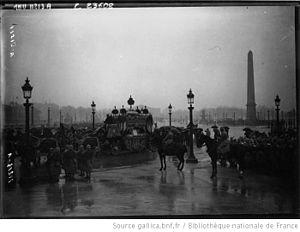
Enterrement de Maurice Barrès en 1923.
Maurice Barrès [baʁɛs], né le 19 août 1862 à Charmes et mort le 4 décembre 1923 à Neuilly-sur-Seine, est un écrivain et homme politique français, figure de proue du nationalisme français.